Answer in natural language. Considering the relative positions, is black modern high-back chair (marked B) to the left or right of Doorframe (marked C)? Choose between the following options: left or right
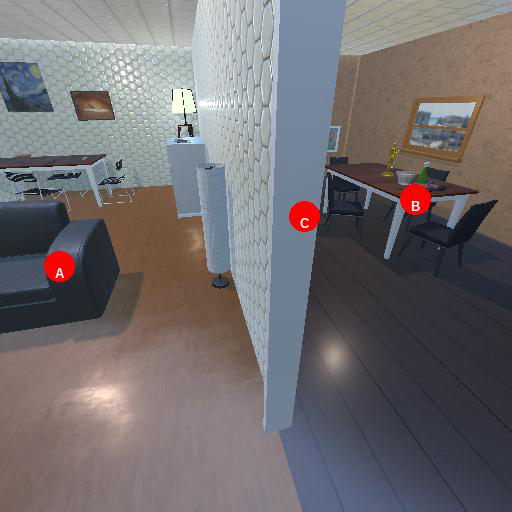
<answer>right</answer>